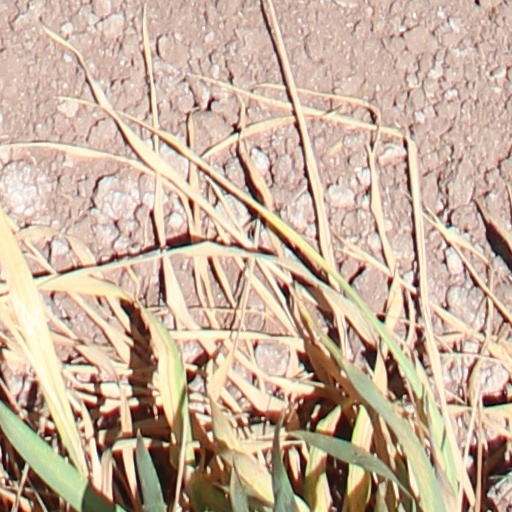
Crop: wheat